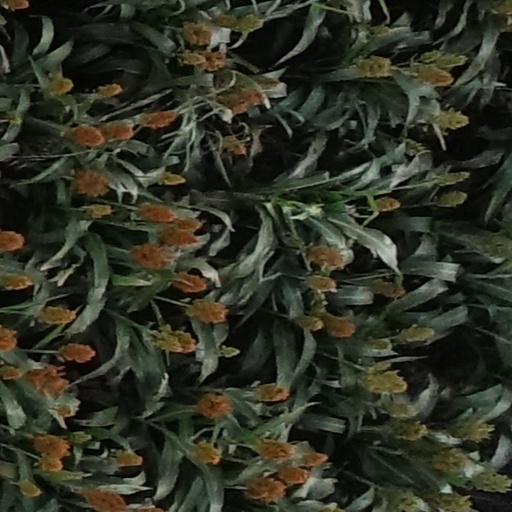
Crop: sorghum